Yalda Hakim

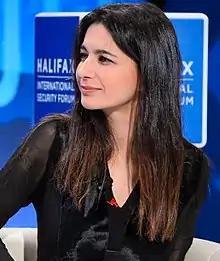
Hakim at the Halifax International Security Forum 2017

Yalda Hakim (born 26 June 1983) is an Afghan-born Australian broadcast journalist, Lead World News presenter for Sky News, and documentary maker. She was one of the chief presenters at BBC News broadcasting in English in the UK and globally. After her family left Afghanistan and settled in Australia in 1986, she grew up in the western Sydney suburb of Parramatta and went on to study journalism. She started her career at SBS Television, moving to BBC TV in 2012. In July 2023, she left the BBC to join Sky News.